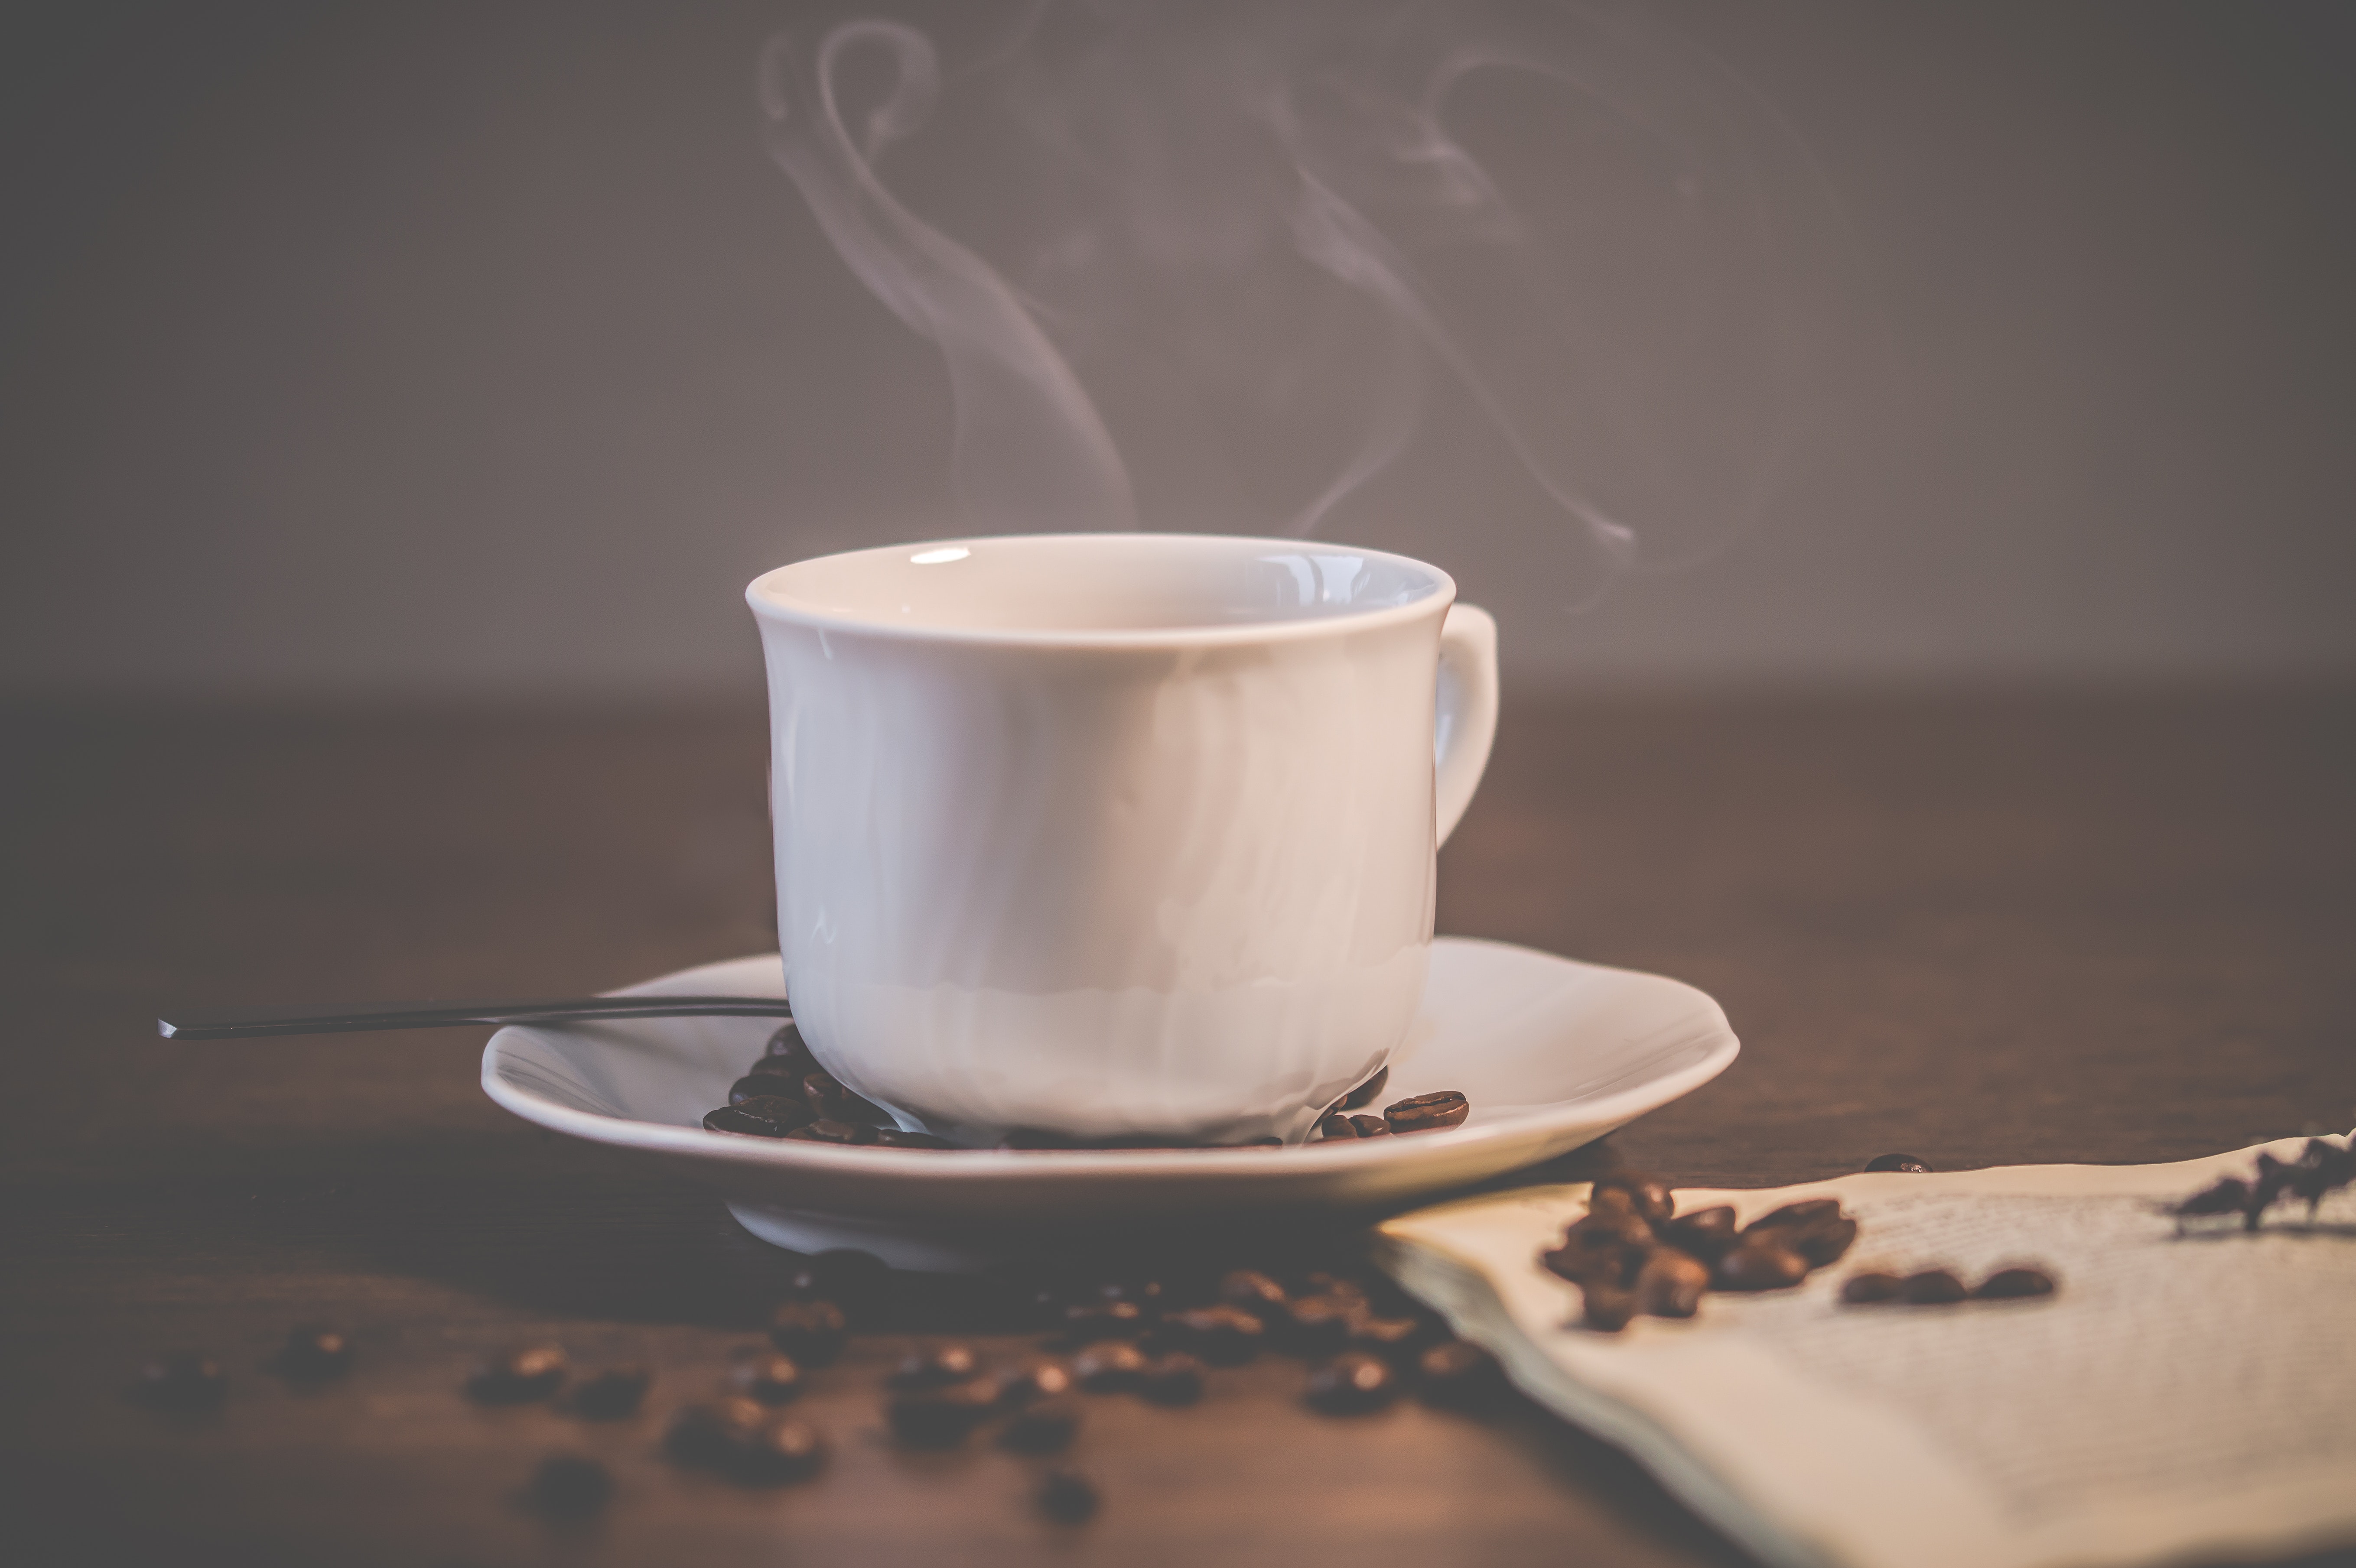
cup, coffee cup, saucer, teacup, drinkware, tableware, serveware, still life photography, caffeine, still life, espresso, coffee, table, cafe au lait, drink, mug, Java coffee, porcelain, dishware